Brad Larsen

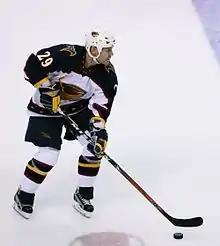
Larsen with the Atlanta Thrashers in 2004

During the 2004–05 NHL lockout, Larsen made a return to full health playing in a career-high 75 games with the Thrashers AHL affiliate, the Chicago Wolves. Upon resumption of the NHL in the 2005–06 season, Larsen established a checking line role with the Thrashers and posted a career-high 7 goals for 15 points. After playing in an NHL-high 72 games and helping Atlanta reach their maiden postseason the following season, Larsen was re-signed by the Thrashers to a two-year contract extension on June 22, 2007. A mainstay on the Thrashers' fourth line, Larsen's offensive contributions dipped in the 2007–08 season, scoring just 1 goal and four points.